Ivan Mládek

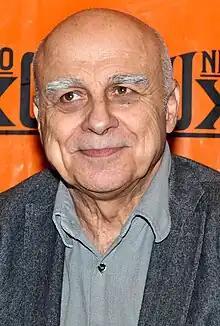
Mládek in 2013

Ivan Mládek (born 7 February 1942) is a Czech recording artist, composer, and comedian who gained success in the mid-1970s.